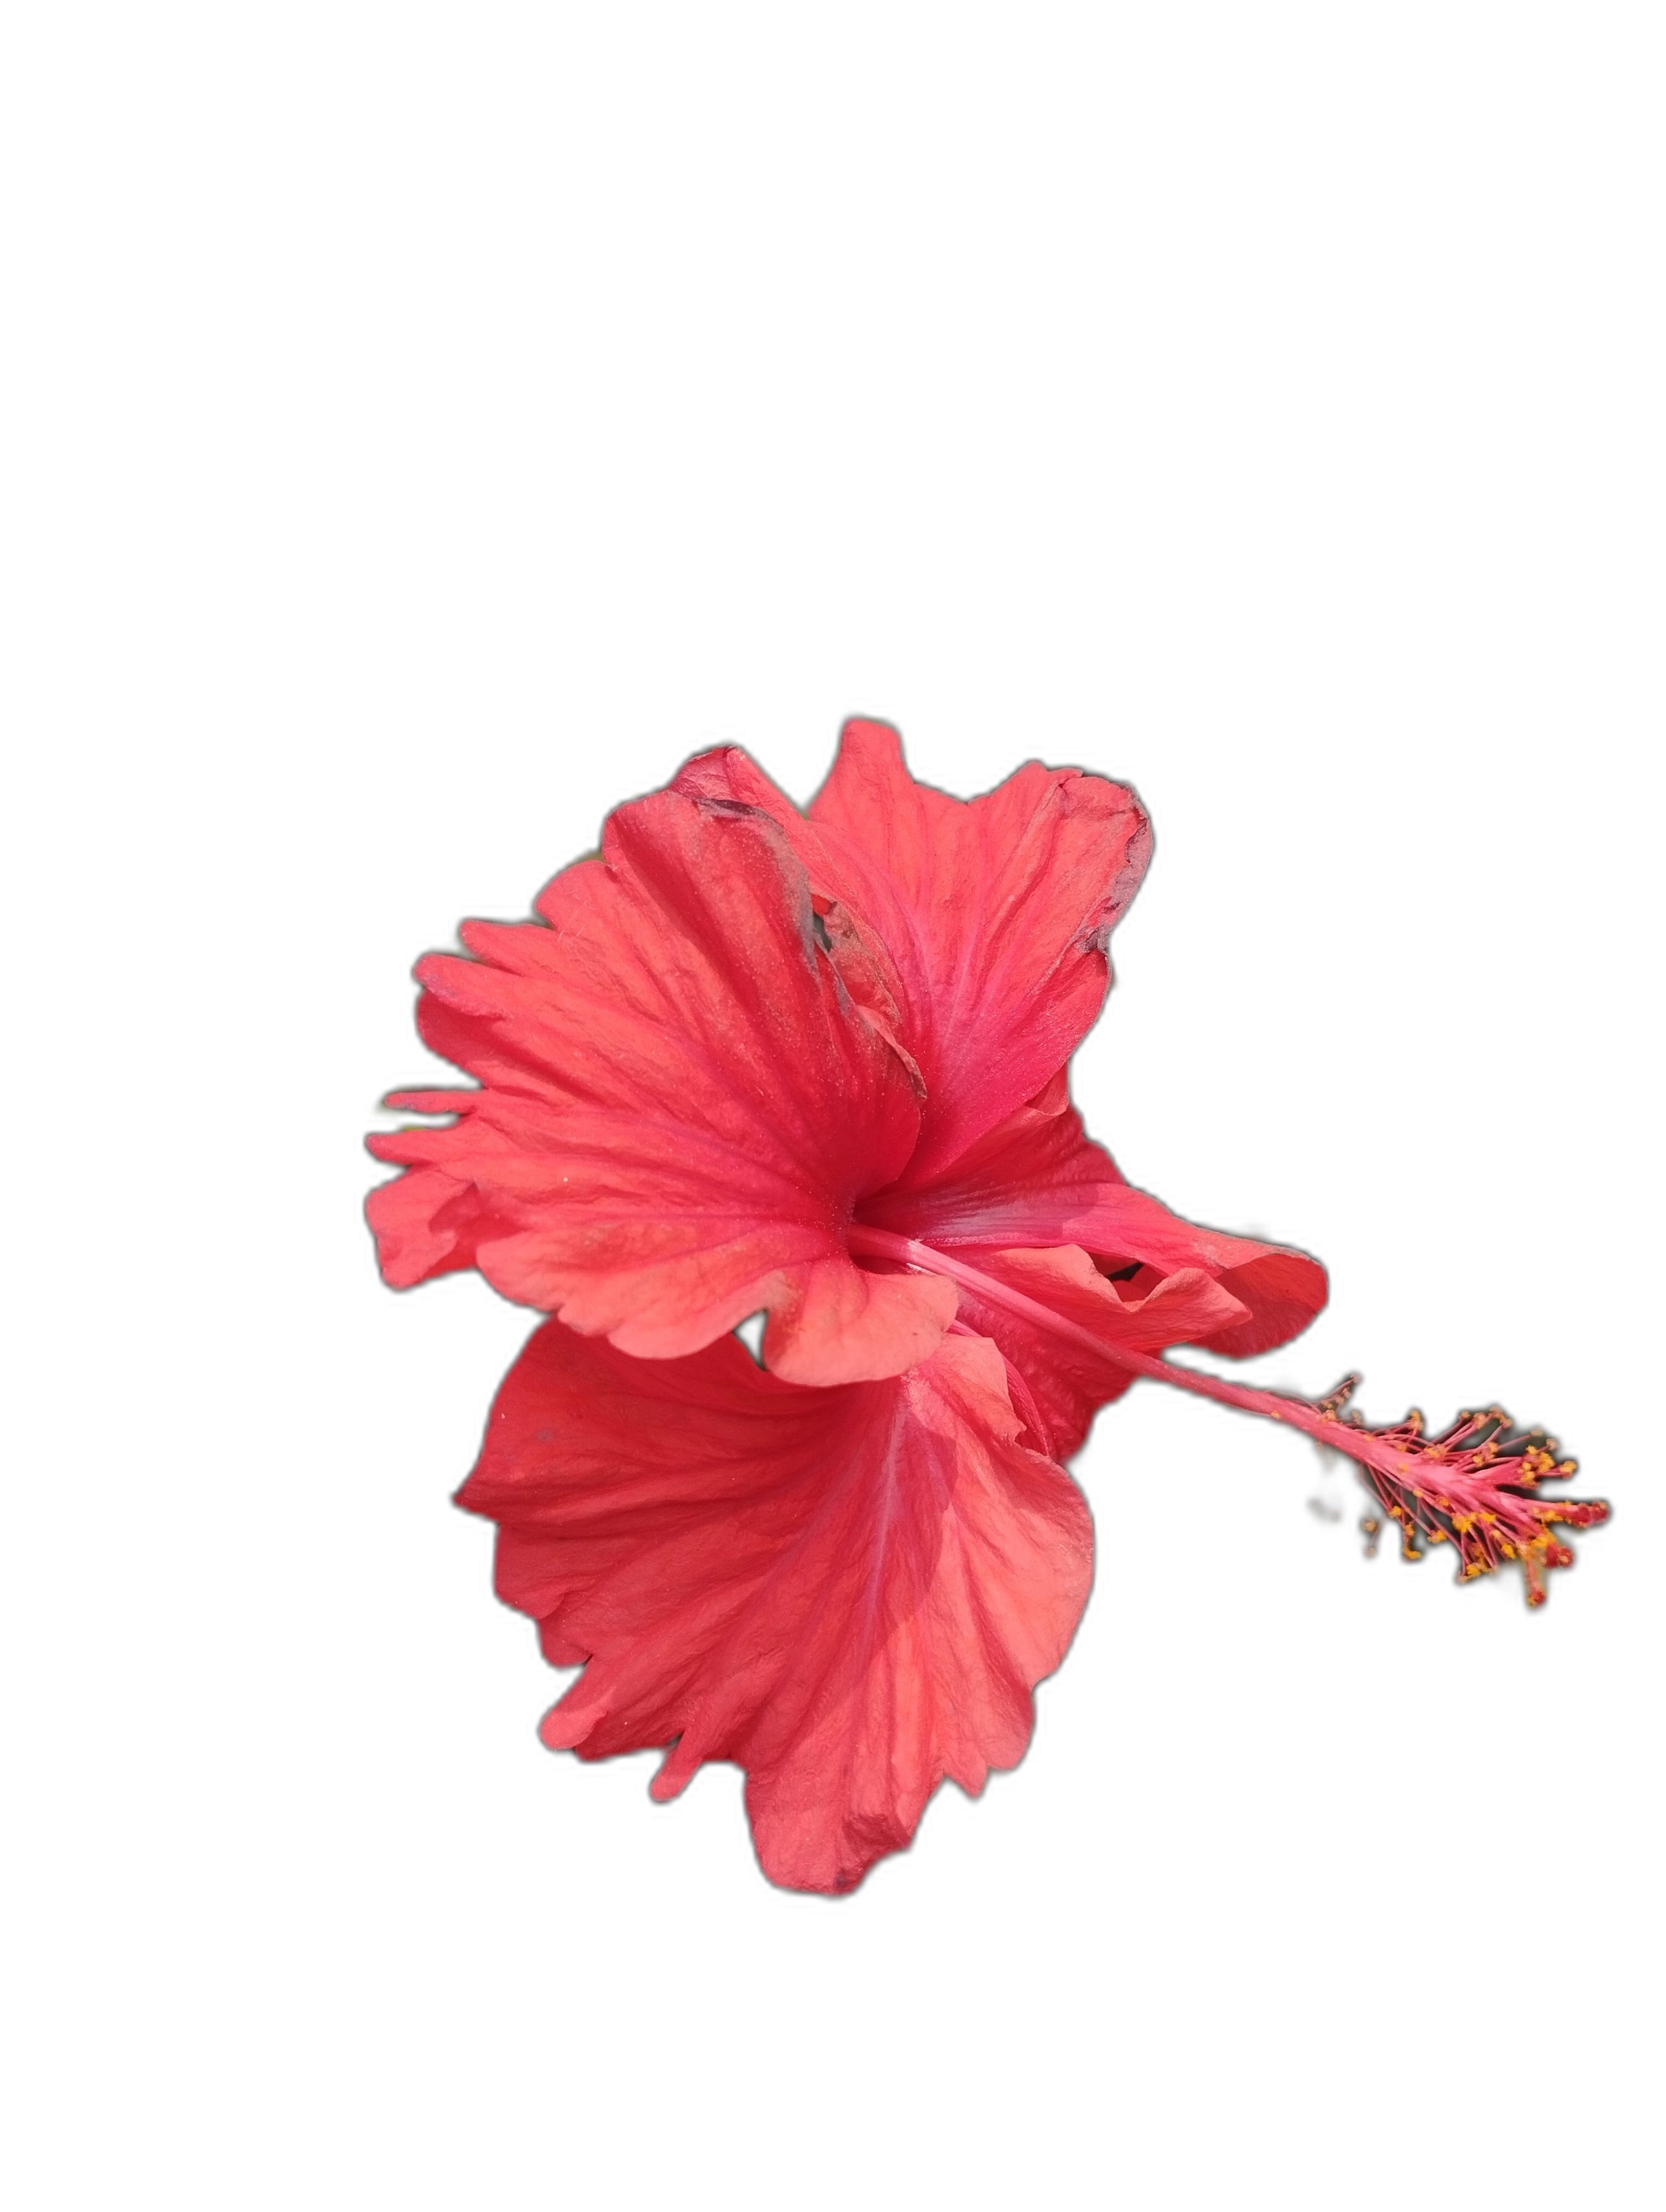
Label: Hibiscus